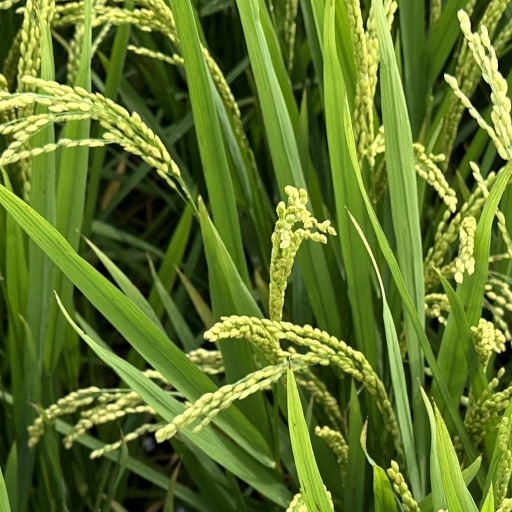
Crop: rice